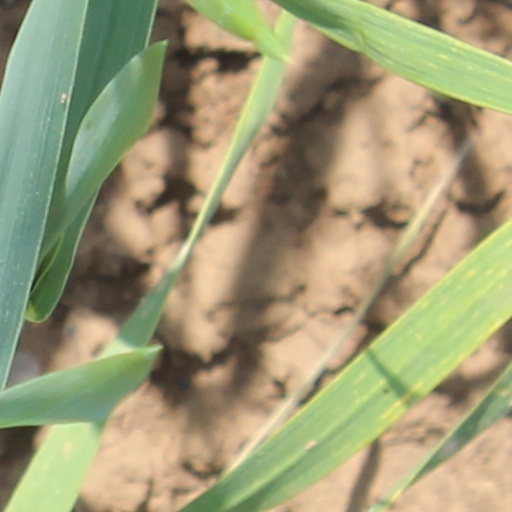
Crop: wheat